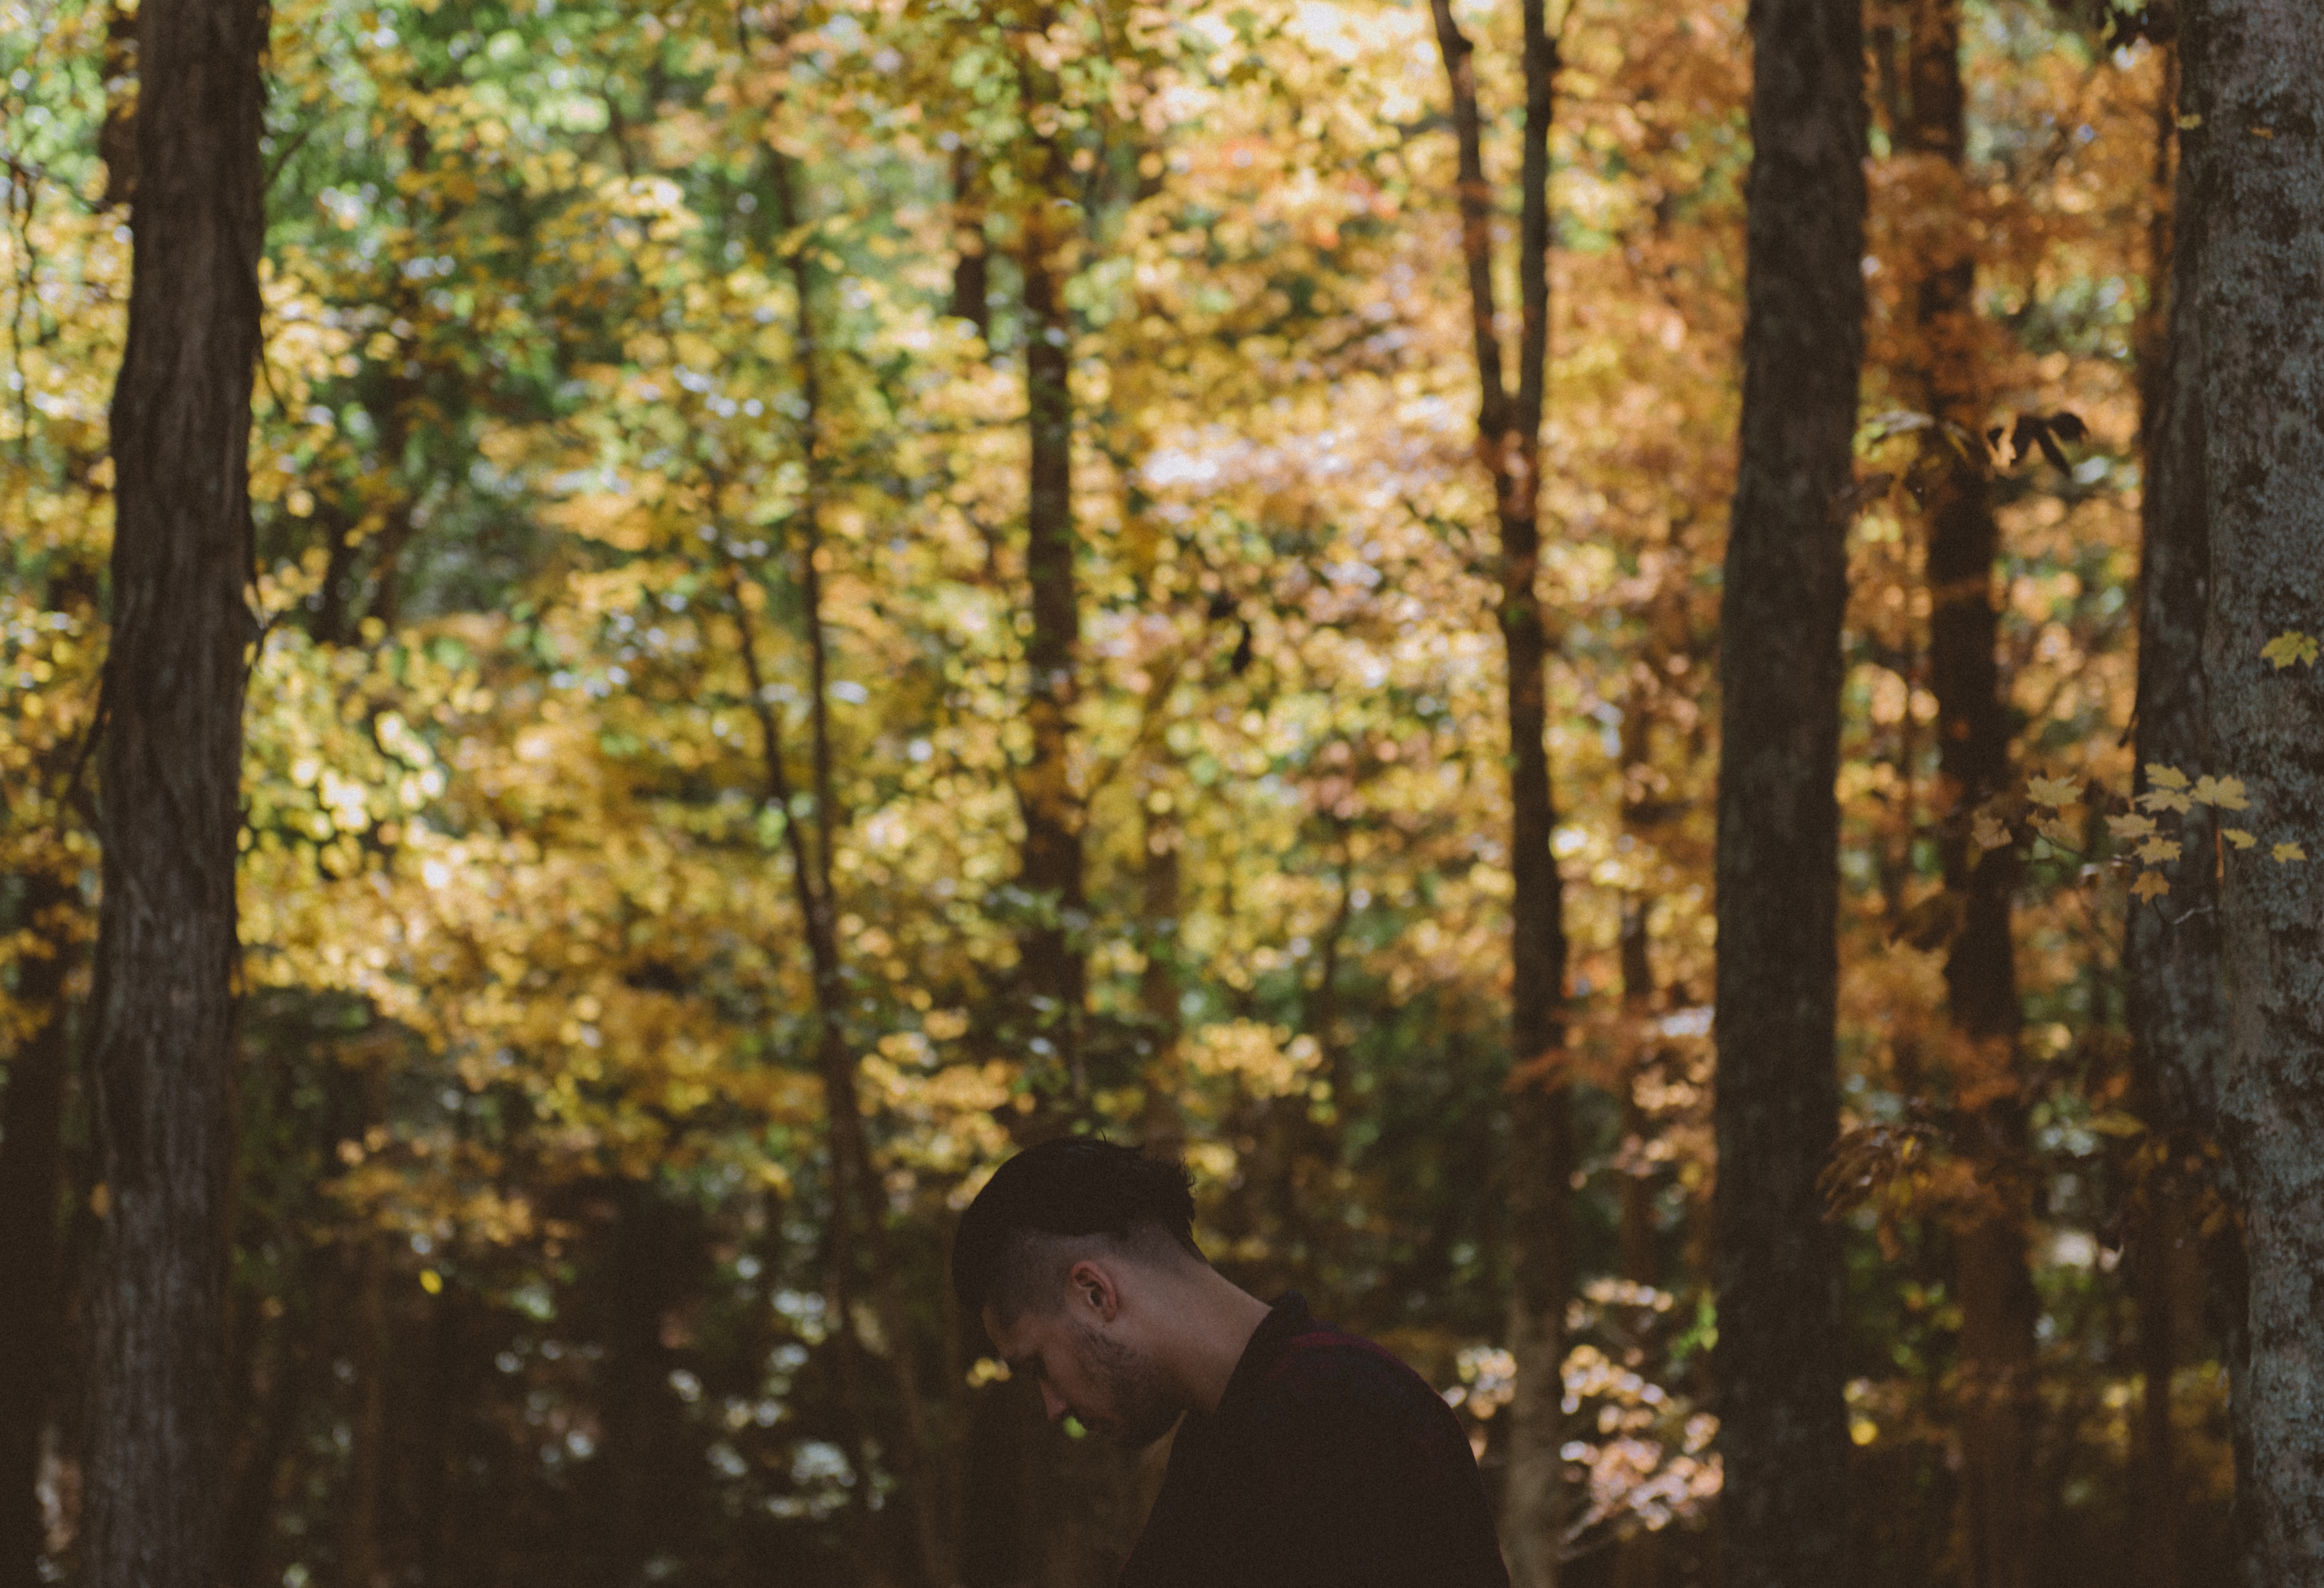
tree, nature, forest, sunlight, leaf, autumn, season, woodland, habitat, natural environment, woody plant